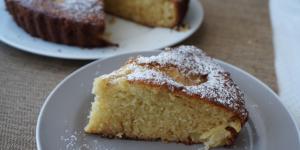
bizcocho de yogur y manzana